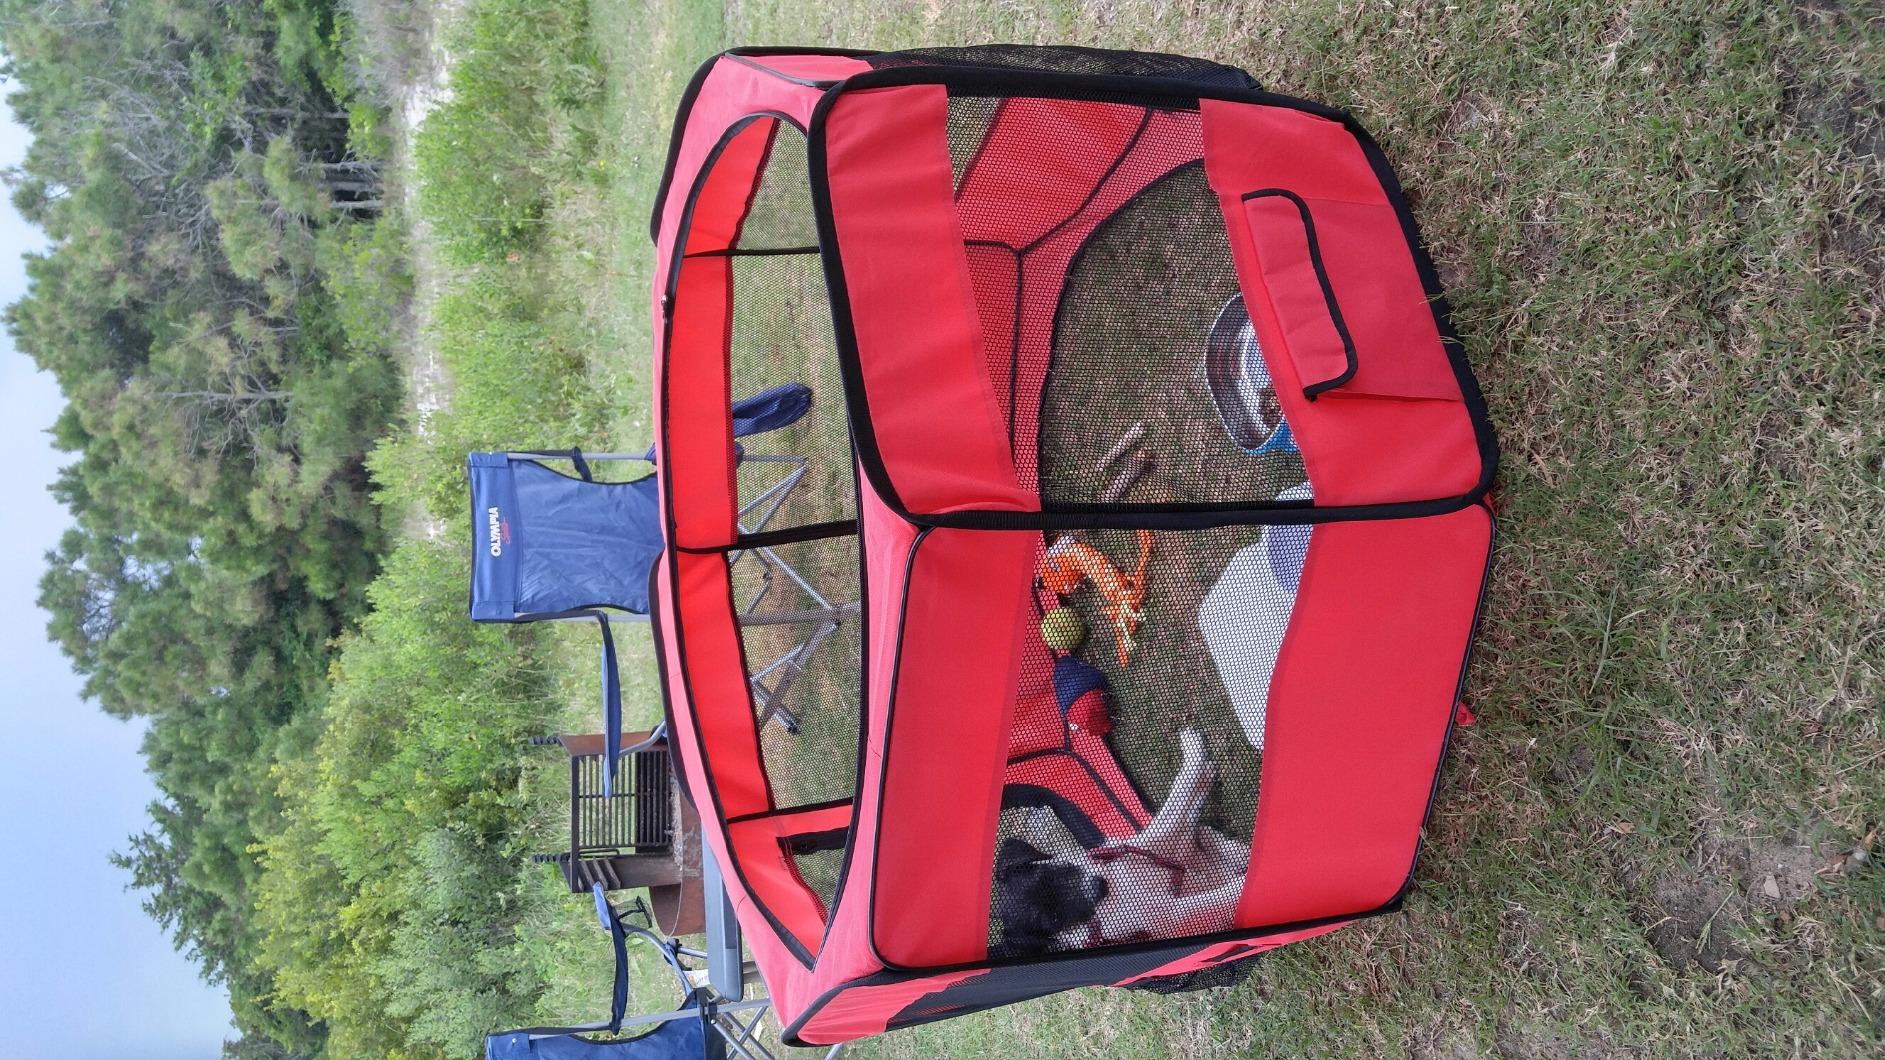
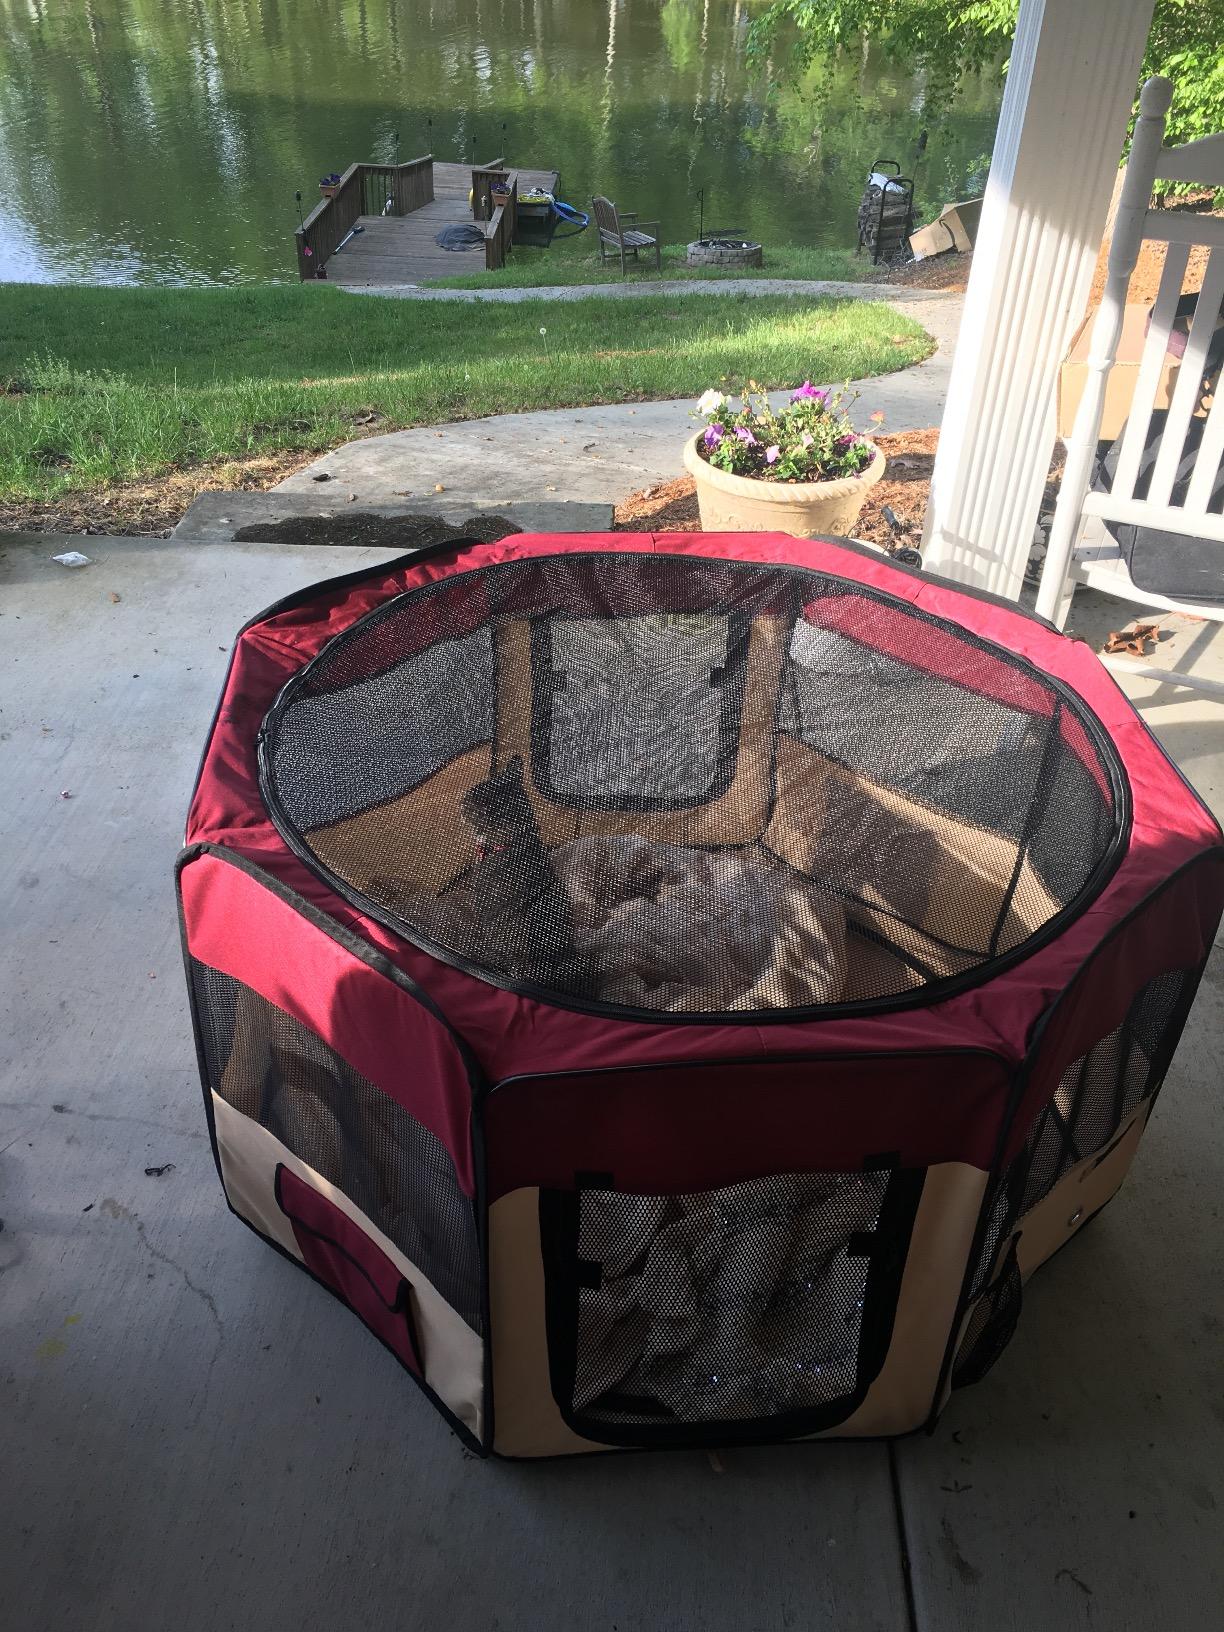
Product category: items_kennel
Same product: no